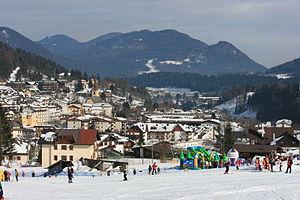
La bataille de Tarvis a eu lieu près de Tarvisio, actuellement en région Frioul-Vénétie Julienne en Italie, du 21 au 23 mars 1797 pendant la guerre de la Première Coalition.